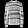
Label: Pullover